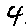
Label: 4